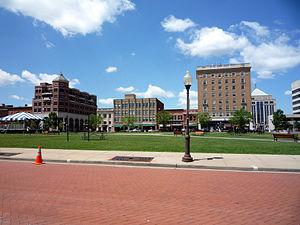
Wausau est une ville du Wisconsin, dans le comté de Marathon, aux États-Unis. Traversée par la rivière Wisconsin, la population municipale s'élevait à 39 106 habitants lors du dernier recensement.